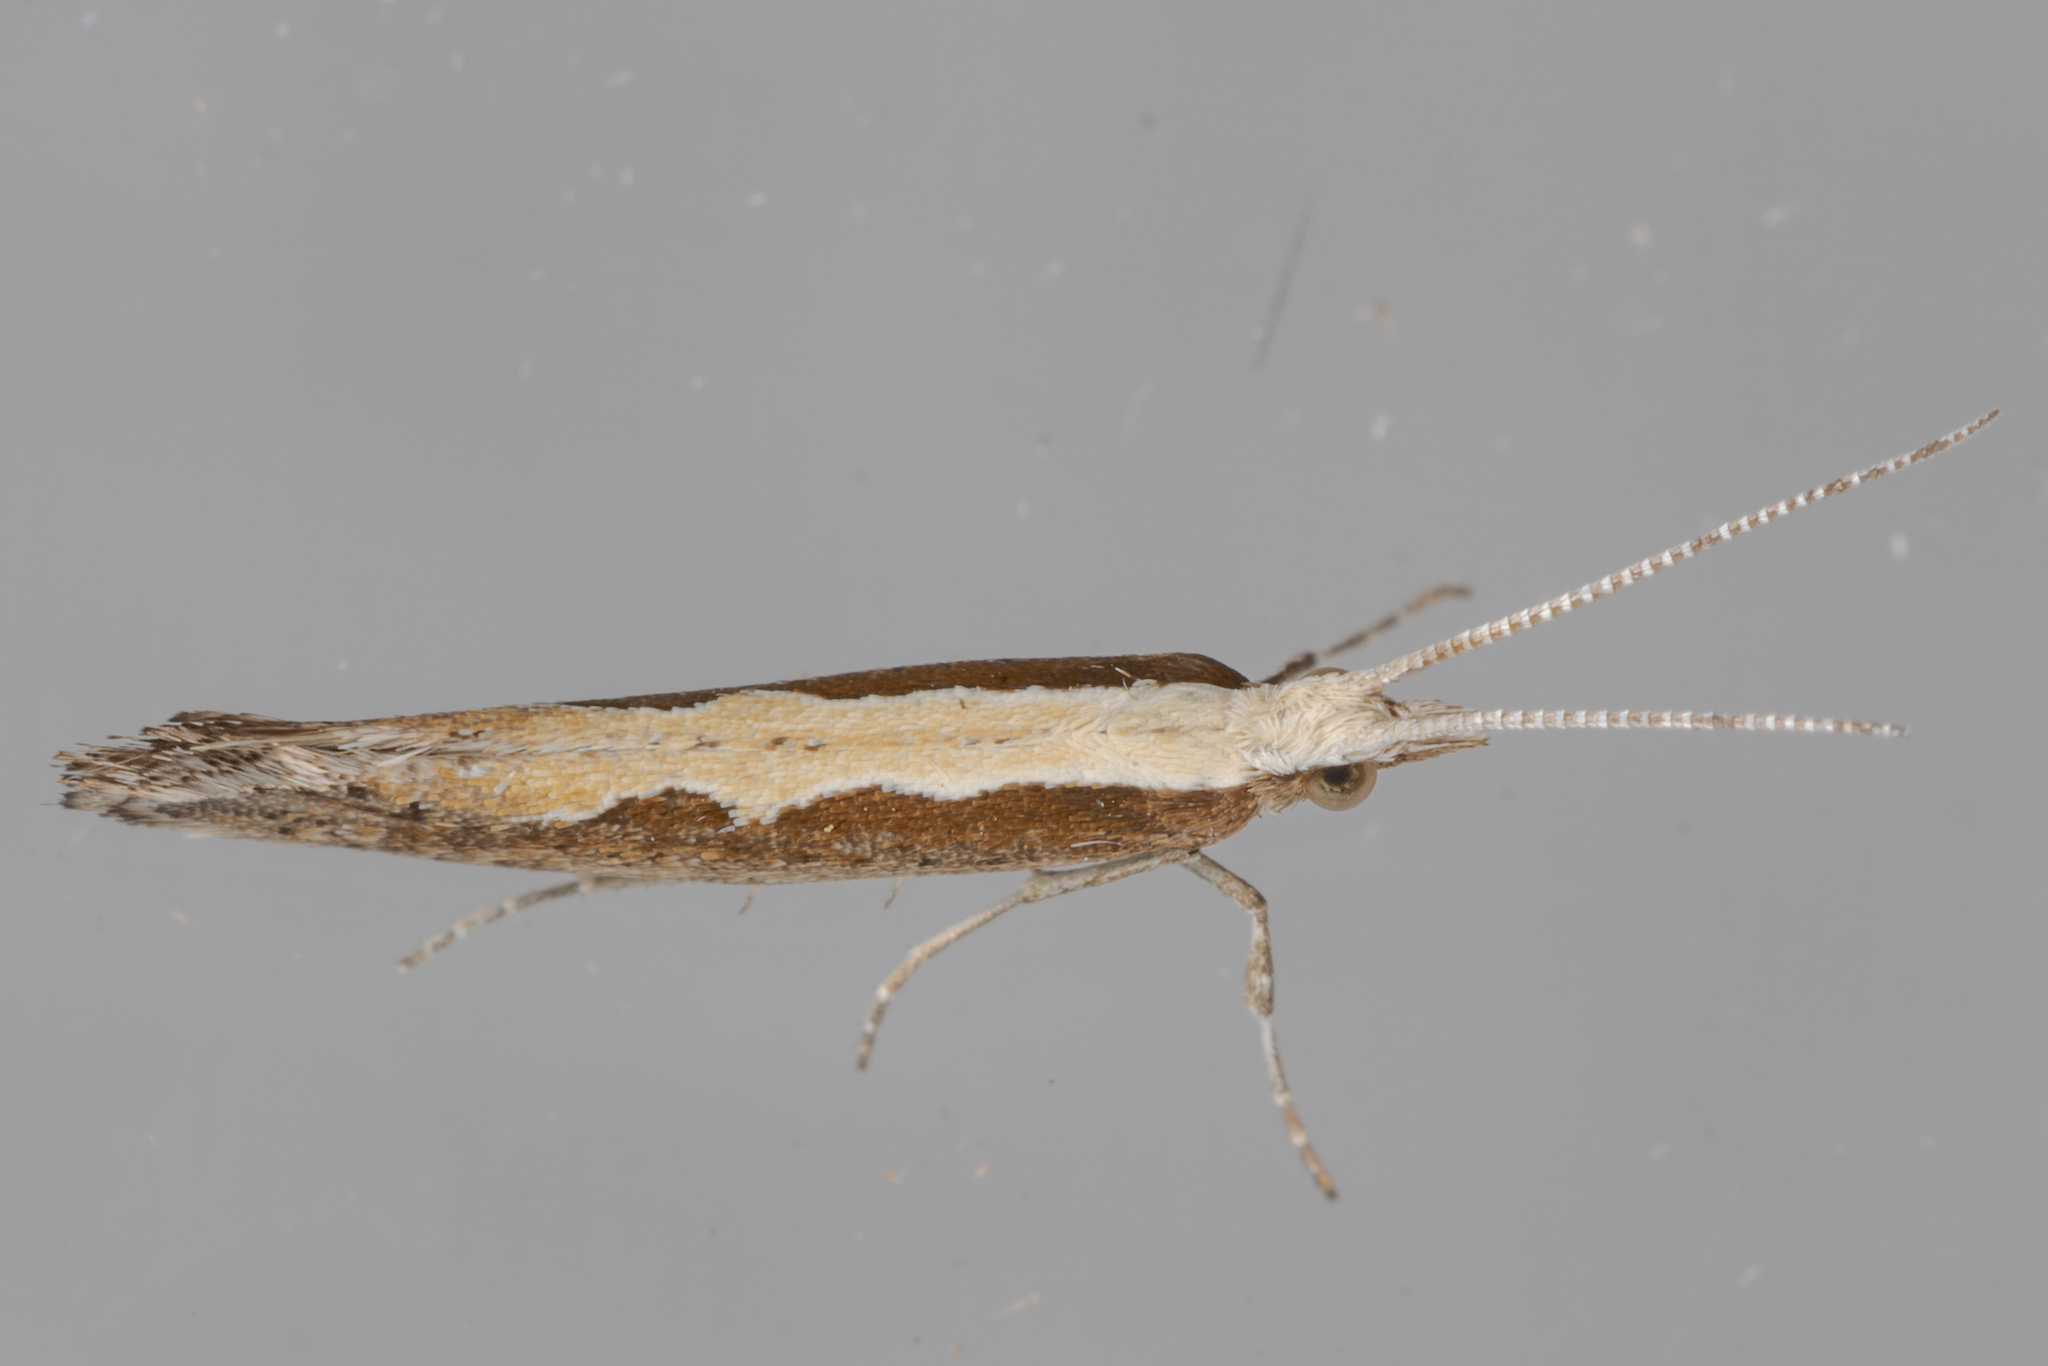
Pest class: diamondback_moth